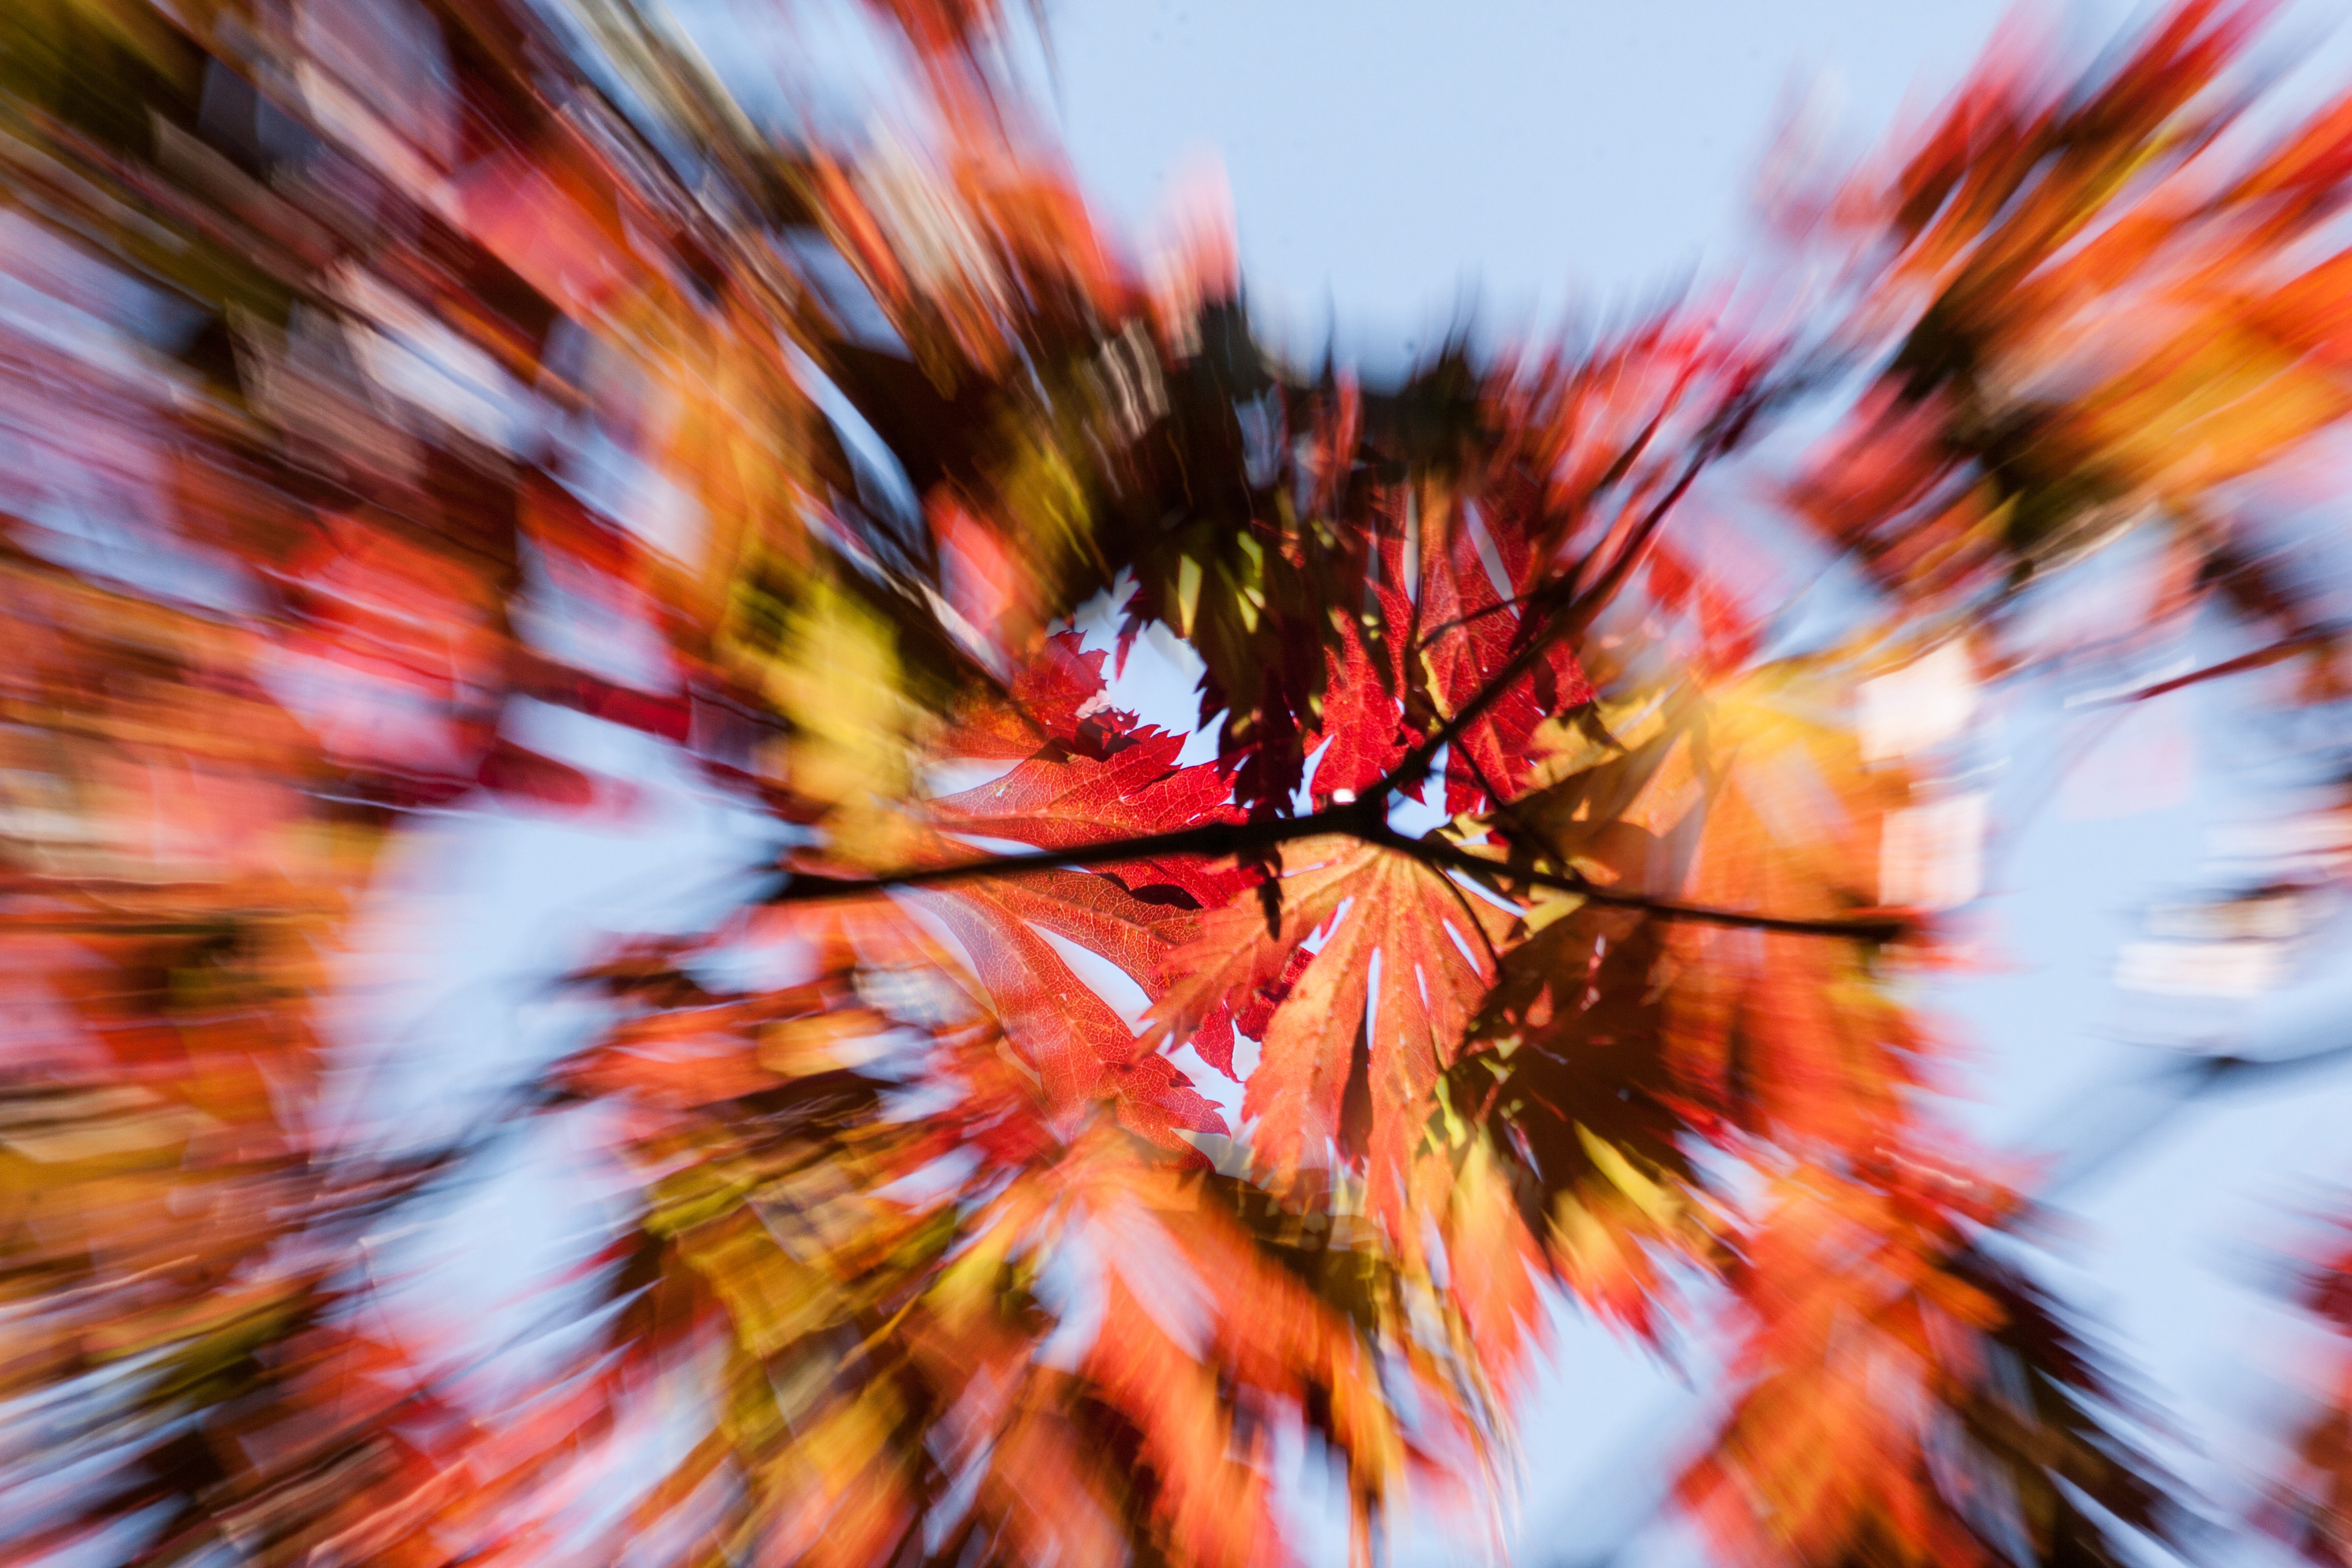
tree, branch, plant, sky, sun, leaf, flower, spring, red, color, autumn, brown, blue, colorful, yellow, movement, flora, season, close up, leaves, art, japanese maple, dye, macro photography, anthocyanin, recoloring the leaves, zoomed, yellowish red